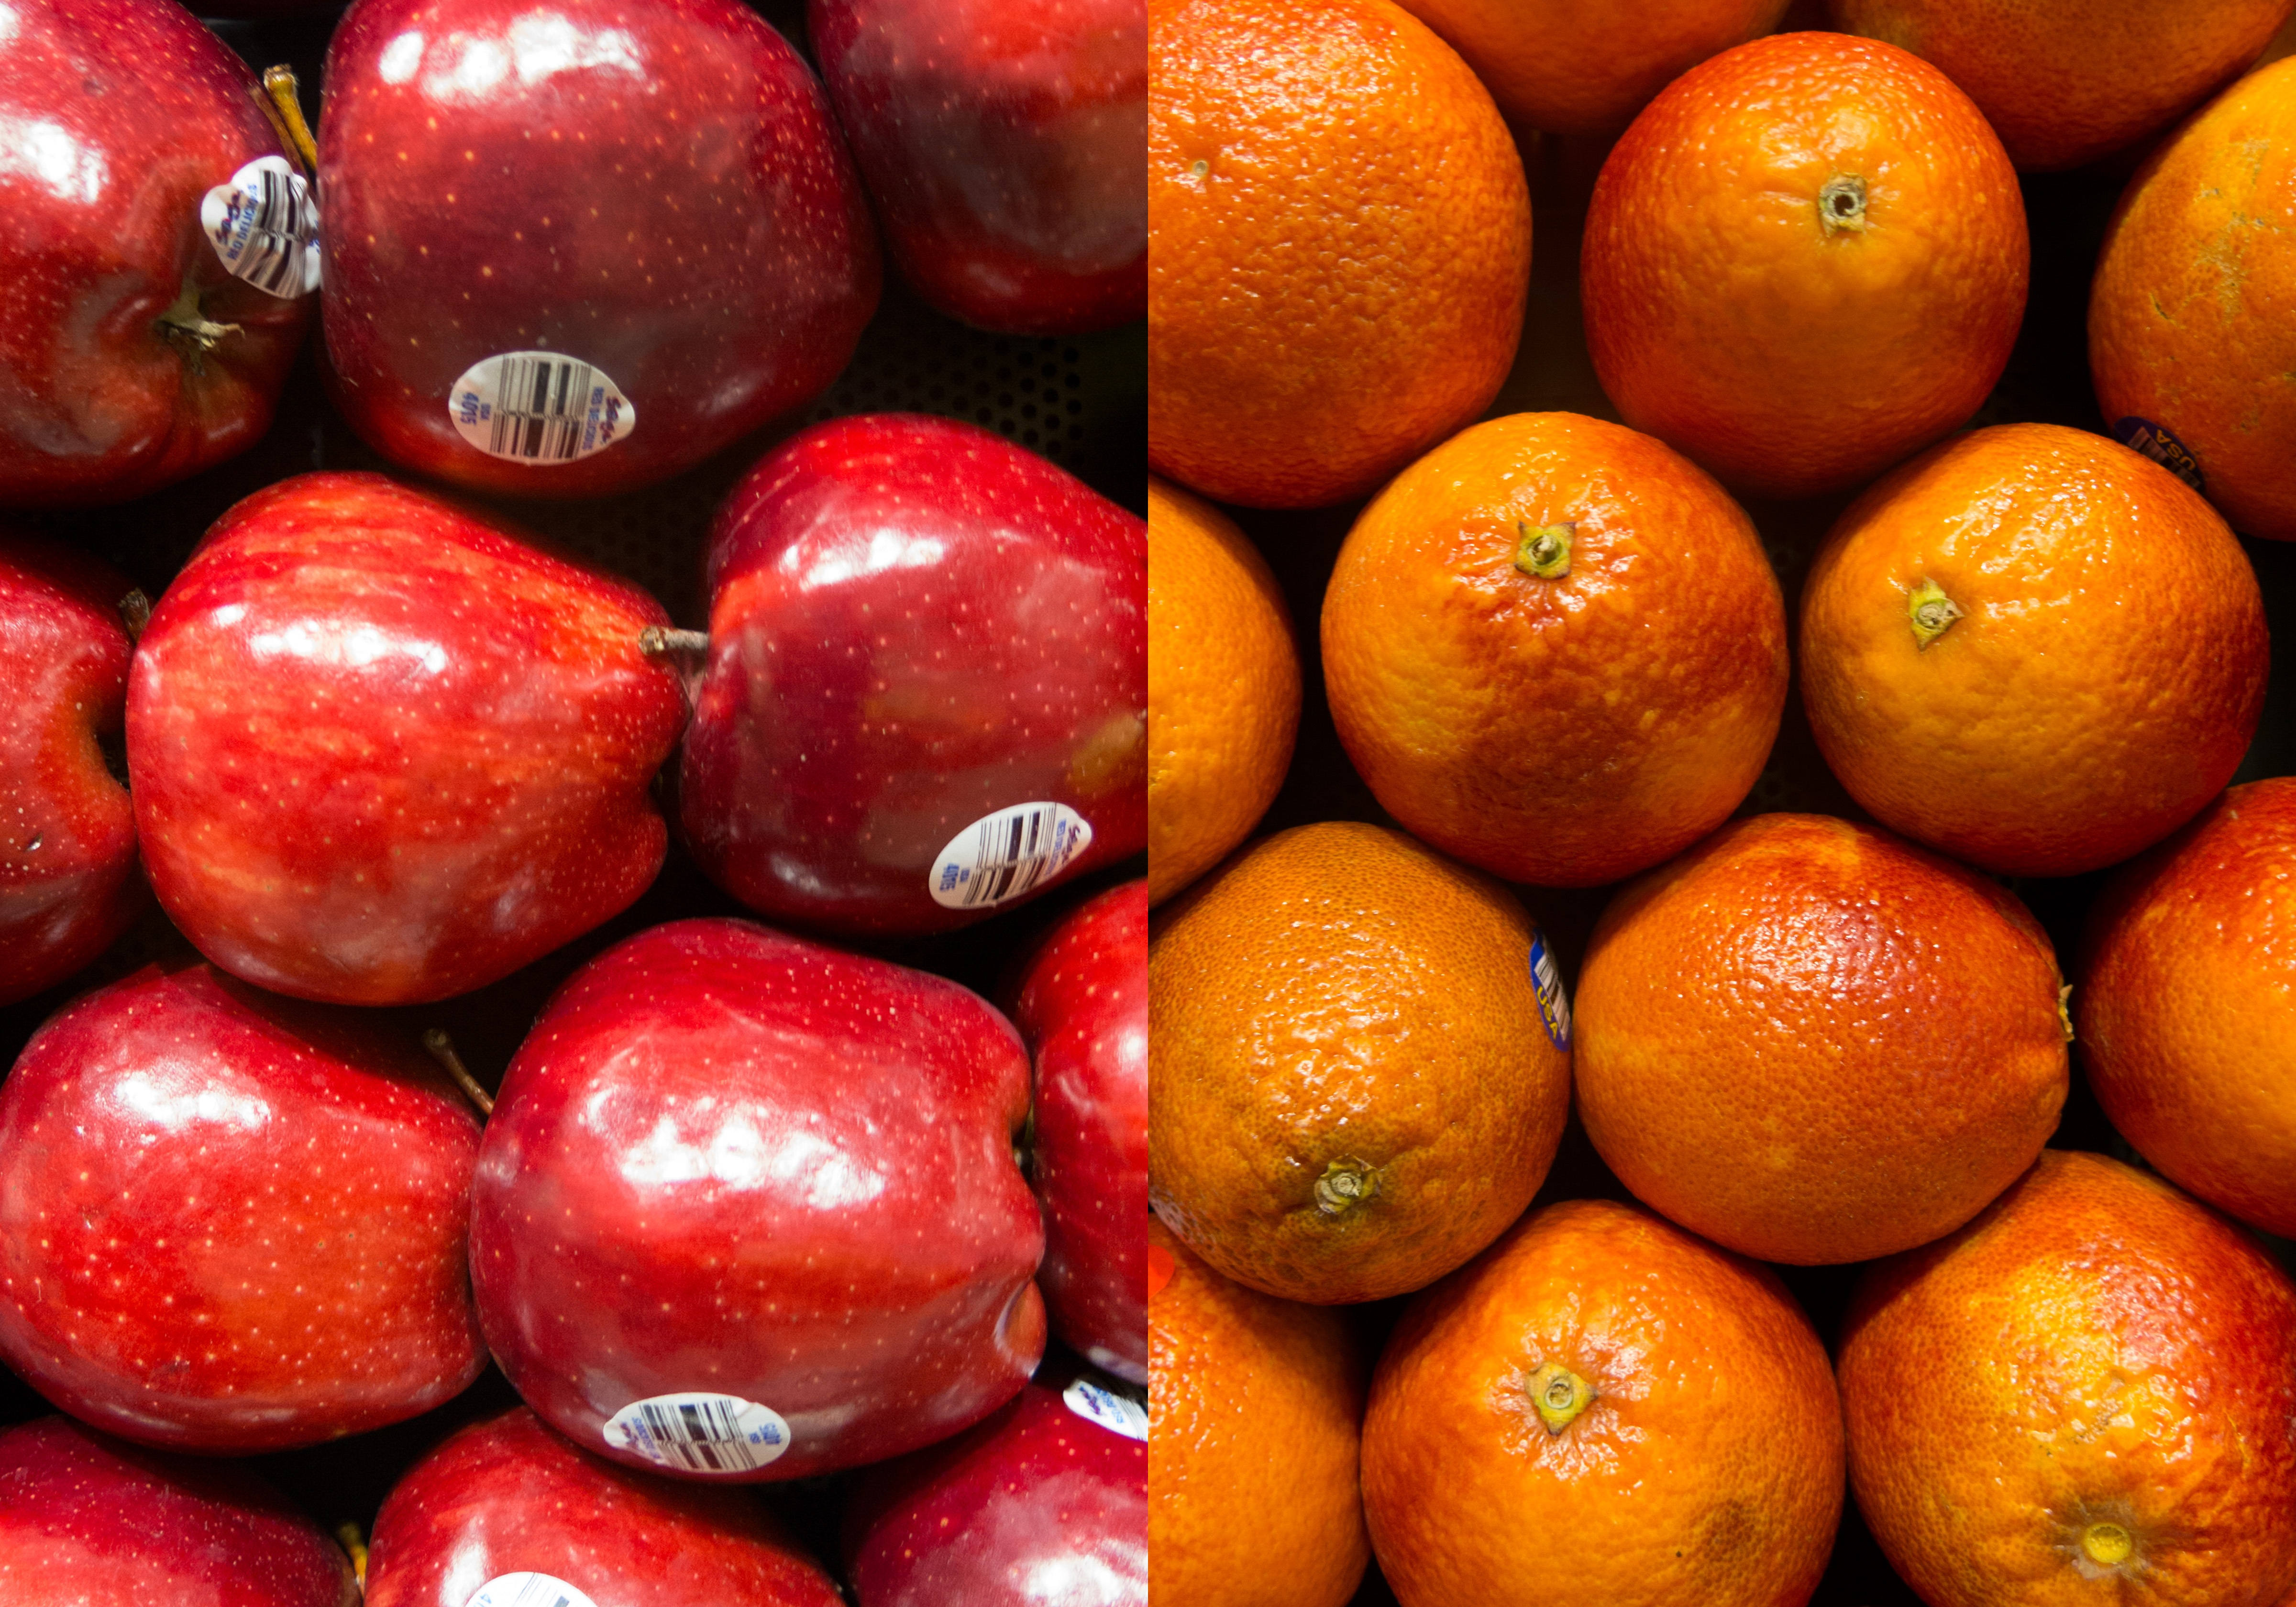
plant, fruit, food, produce, apples, comparison, oranges, flowering plant, supermaket, chalkandcheese, applesandpears, falseanalogy, rhetoricaldevice, despommesetdespoires, papasyboniatos, morwahanol m lamenyn, hvaderh jestrundet rnellerettordenskrald, sumarperasconmanzanas, bitter orange, land plant, tangelo